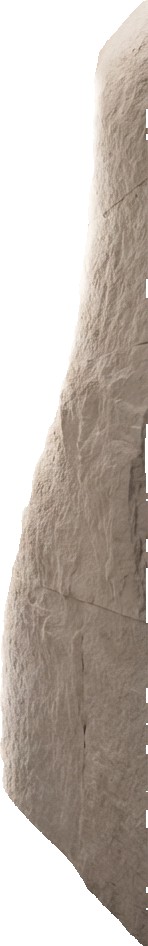
Surface category: wall